The Airfield

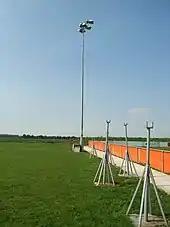
One of the retractable floodlights

The Airfield is noted in Welsh football for having retractable floodlights due to the ground being located close to a working runway at Hawarden Airport. Steve Williams, chairman of the Football Association of Wales, stated that he wanted the Wales national football teams to play more international matches in north Wales. The Airfield was suggested as a location for friendlies. The Airfield, however, does not meet UEFA standards, meaning the only international ground in north Wales is the Racecourse Ground in Wrexham. Due to failing to meet UEFA standards, Airbus UK Broughton also have to play their home UEFA competition matches away from The Airfield.